Kouyou River

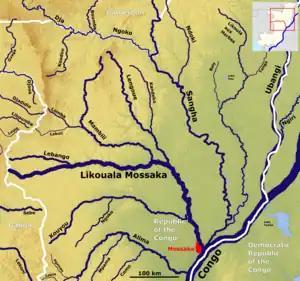
The Kouyou in the Likoula basin.

The Kouyou River is a minor river in central Republic of the Congo. Its source is the confluence of several streams. It is a tributary of the Likouala-Mossaka, which in turn feeds into the Congo River.